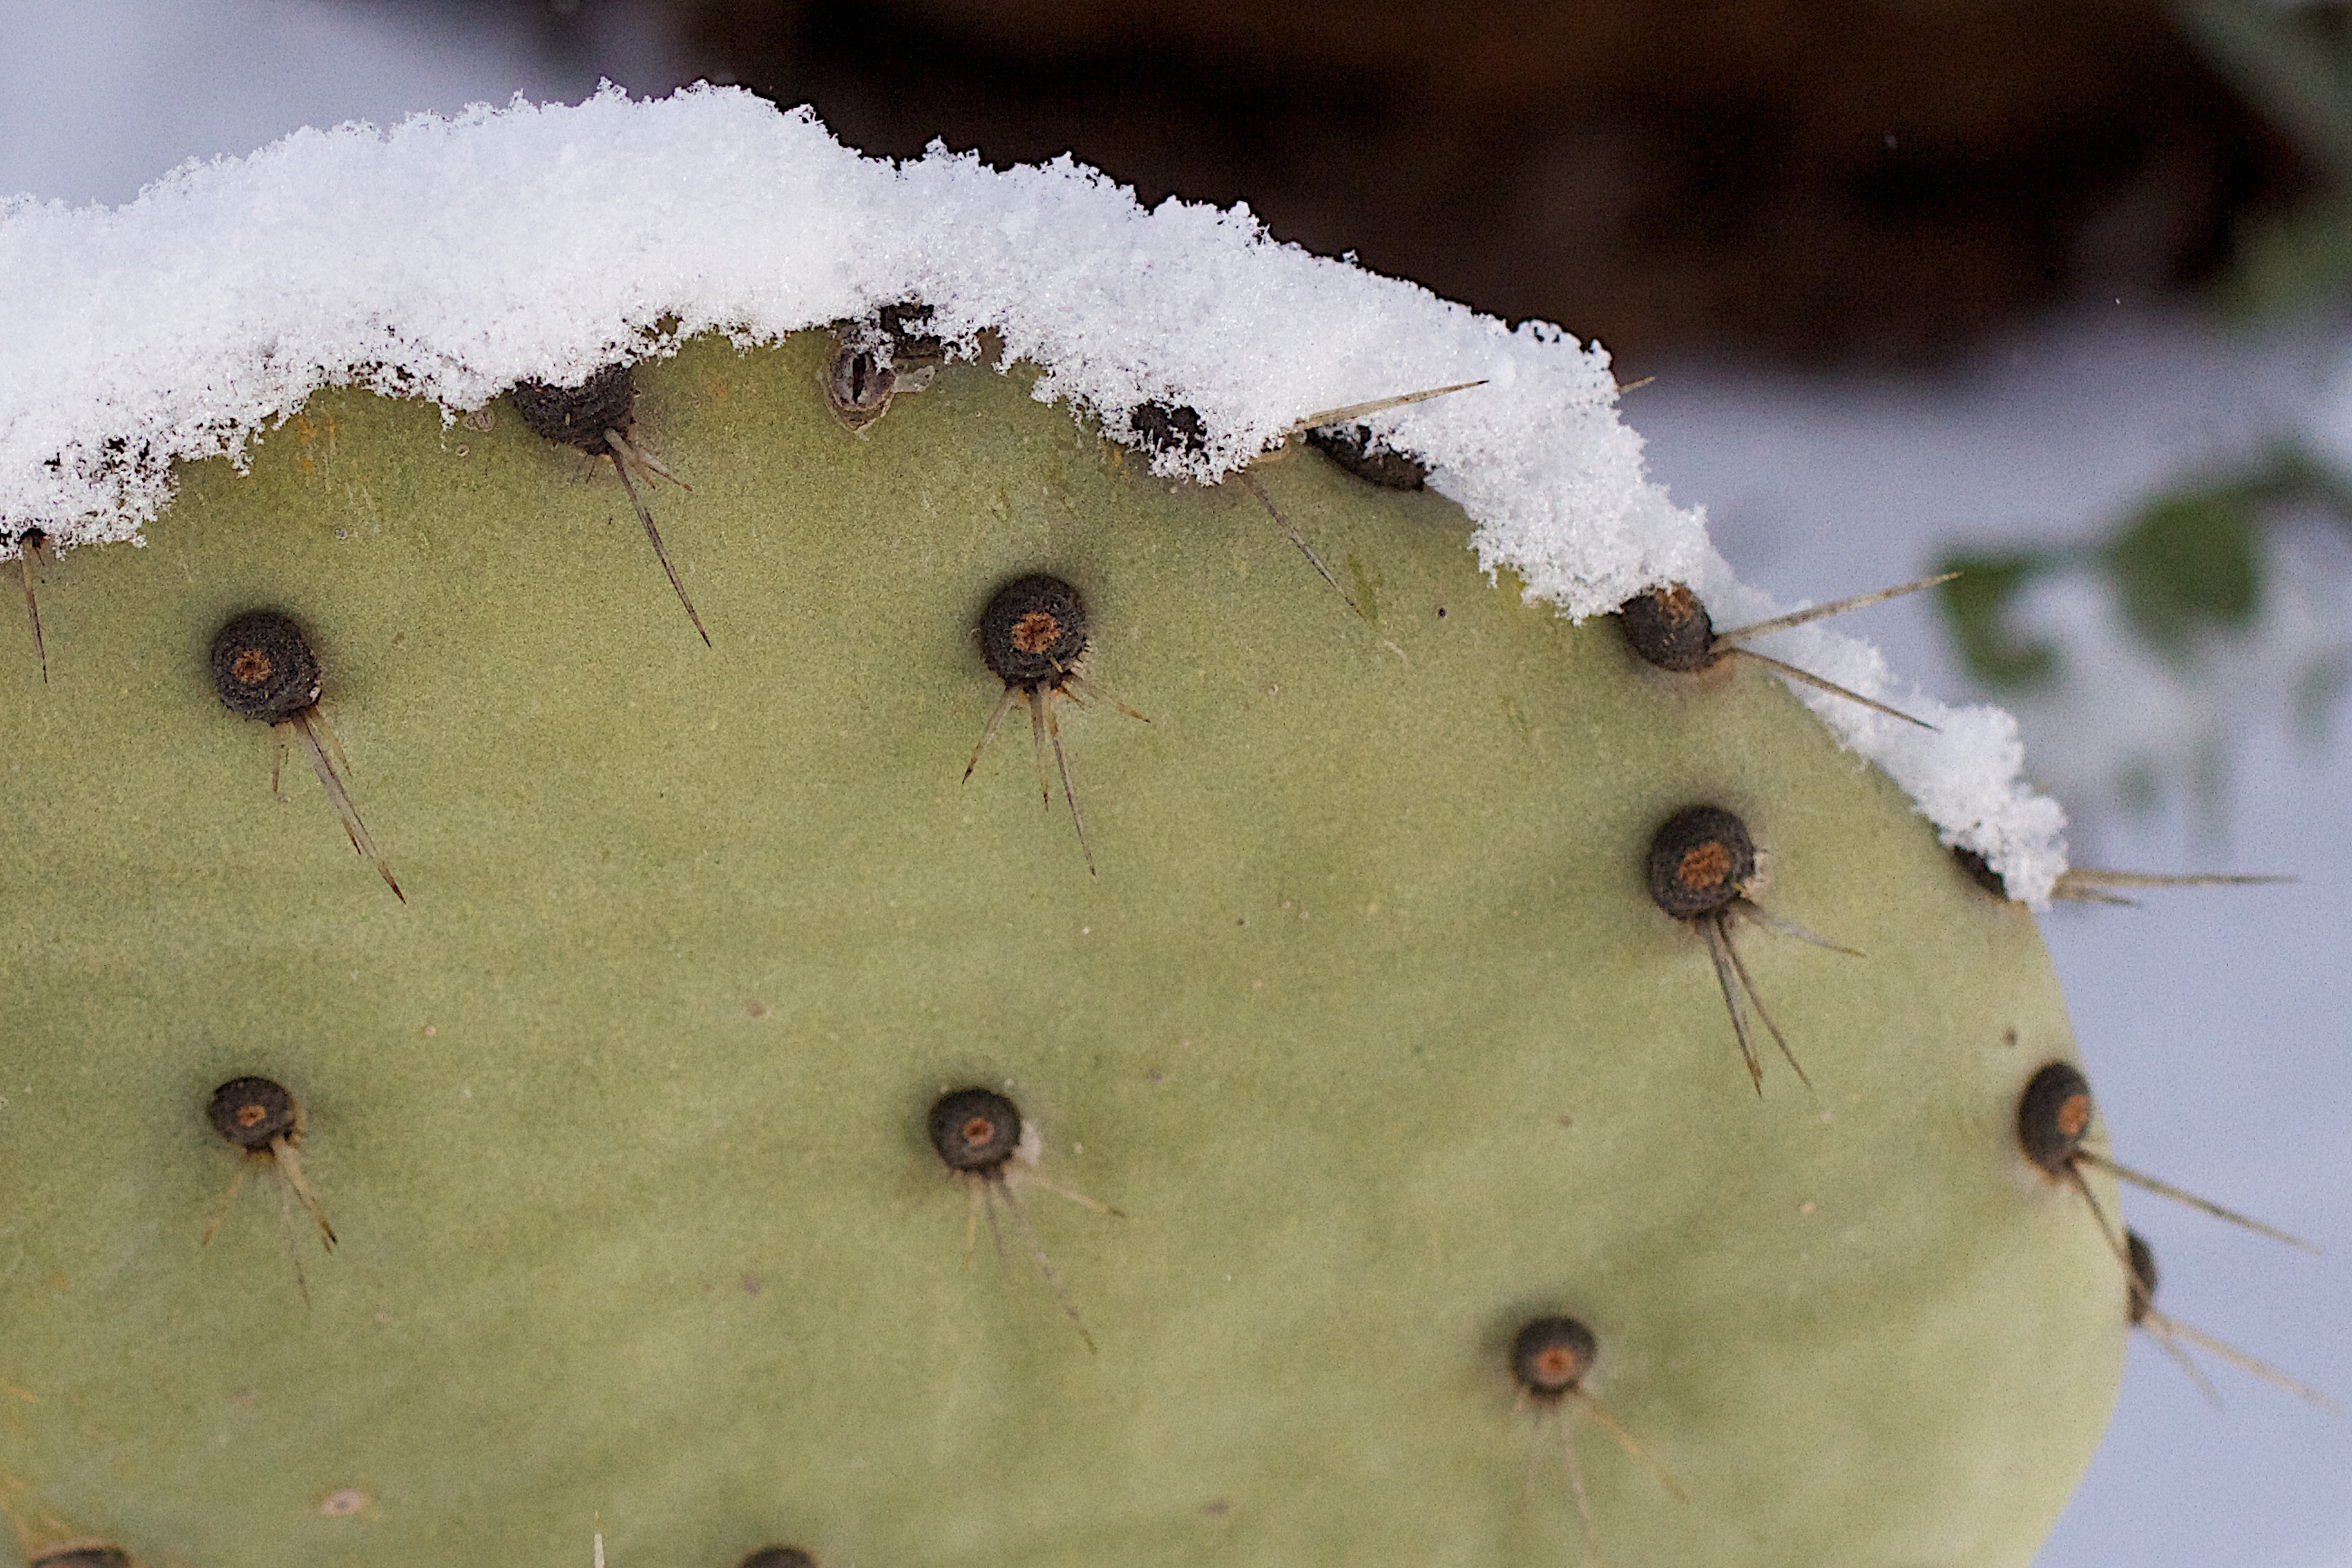
snow, cactus, plant, leaf, food, produce, insect, fauna, invertebrate, close up, macro photography, flowering plant, land plant